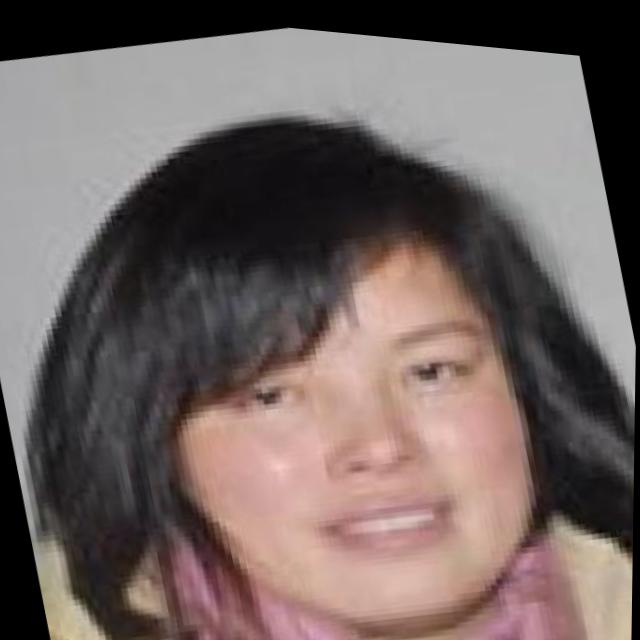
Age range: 21-44